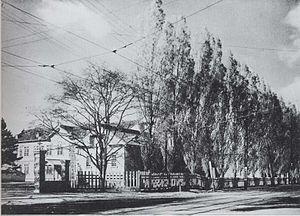
L’université de Hokkaidō est une université nationale du Japon. Elle a été fondée en 1876 comme collège d'agriculture de Sapporo, avant d'être élevée au rang d'université impériale du Japon en 1918. Elle appartient depuis 2004 à l’association des universités nationales du Japon.
Les universités impériales au Japon était un groupe de neuf universités fondées entre 1886 et 1939, sept au Japon, une dans l'actuelle Corée du Sud, et une dans l'actuelle Taïwan. Elles étaient dirigées par le gouvernement impérial jusqu'à la fin de la Seconde Guerre mondiale.